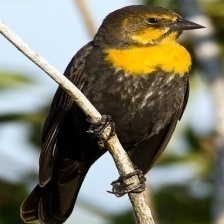
Species: YELLOW HEADED BLACKBIRD
Scientific name: XANTHOCEPHALUS